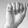
ASL letter: A